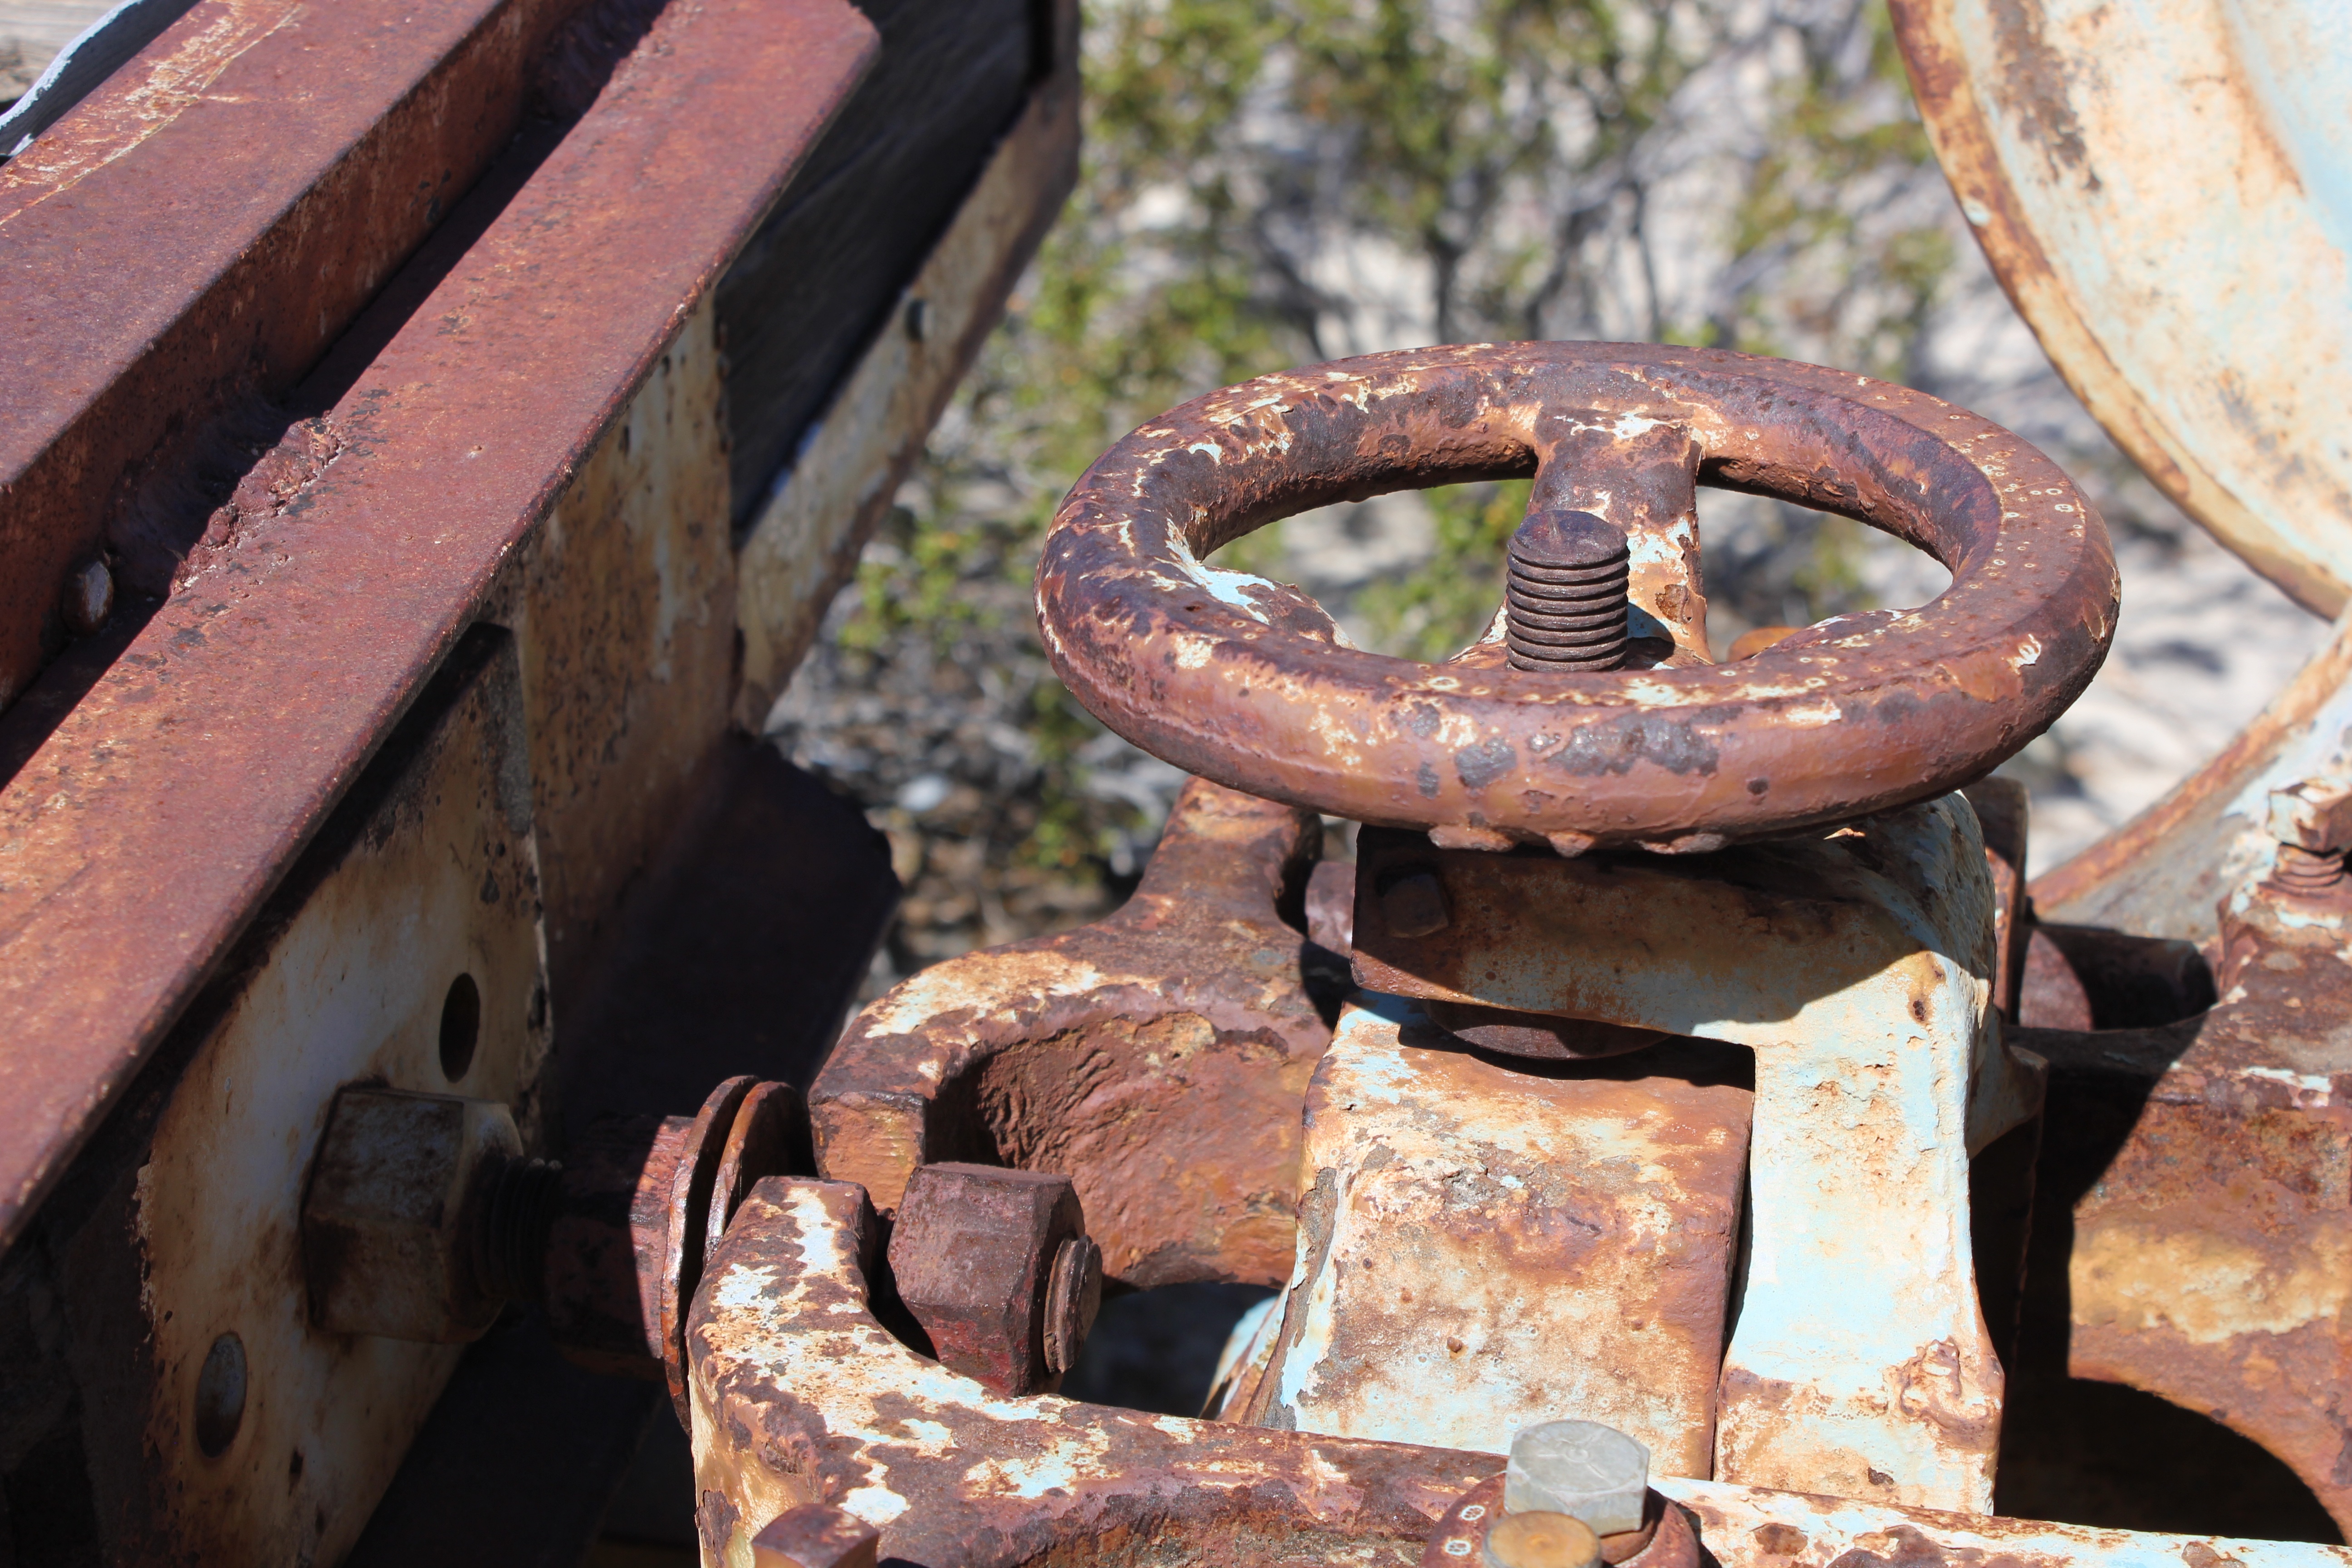
wood, vintage, desert, old, train, rust, material, iron, carving, fasteners, vagon, clamp, boas